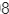
Number: 8